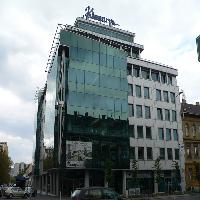
Weather: cloudy or overcast